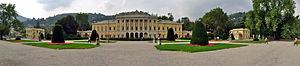
La Villa Olmo est un palais néo-classique du XVIIIᵉ siècle et un parc public, de Côme, en Lombardie en Italie. Elle fait partie des somptueuses villas italiennes à visiter du bord du lac de Côme avec les villa d'Este, villa Balbianello, villa Carlotta, villa Erba, villa Melzi...